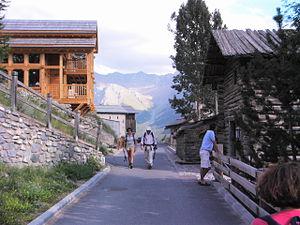
Saint-Véran en août 2008. France.